Fossil fuel power station

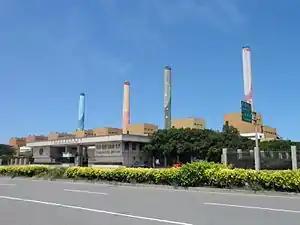
Taichung coal-fired power plant in Taiwan, the world's largest carbon dioxide emitter

Electricity generation using carbon-based fuels is responsible for a large fraction of carbon dioxide (CO) emissions worldwide and for 34% of U.S. man-made carbon dioxide emissions in 2010. In the U.S. 70% of electricity is generated by combustion of fossil fuels.